Bălți International Airport

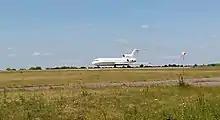
Take-off of a Yakovlev Yak-42 from Bălți International Airport

Since its opening, the airport has served as a hub for Moldovan branch of Aeroflot, then for Air Moldova, and as the main base for Moldaeroservice. In the history of civil aviation of the Republic of Moldova, only the Chișinău Eugen Doga International Airport and the Bălți International Airport operated regular Tupolev Tu-134 flights.